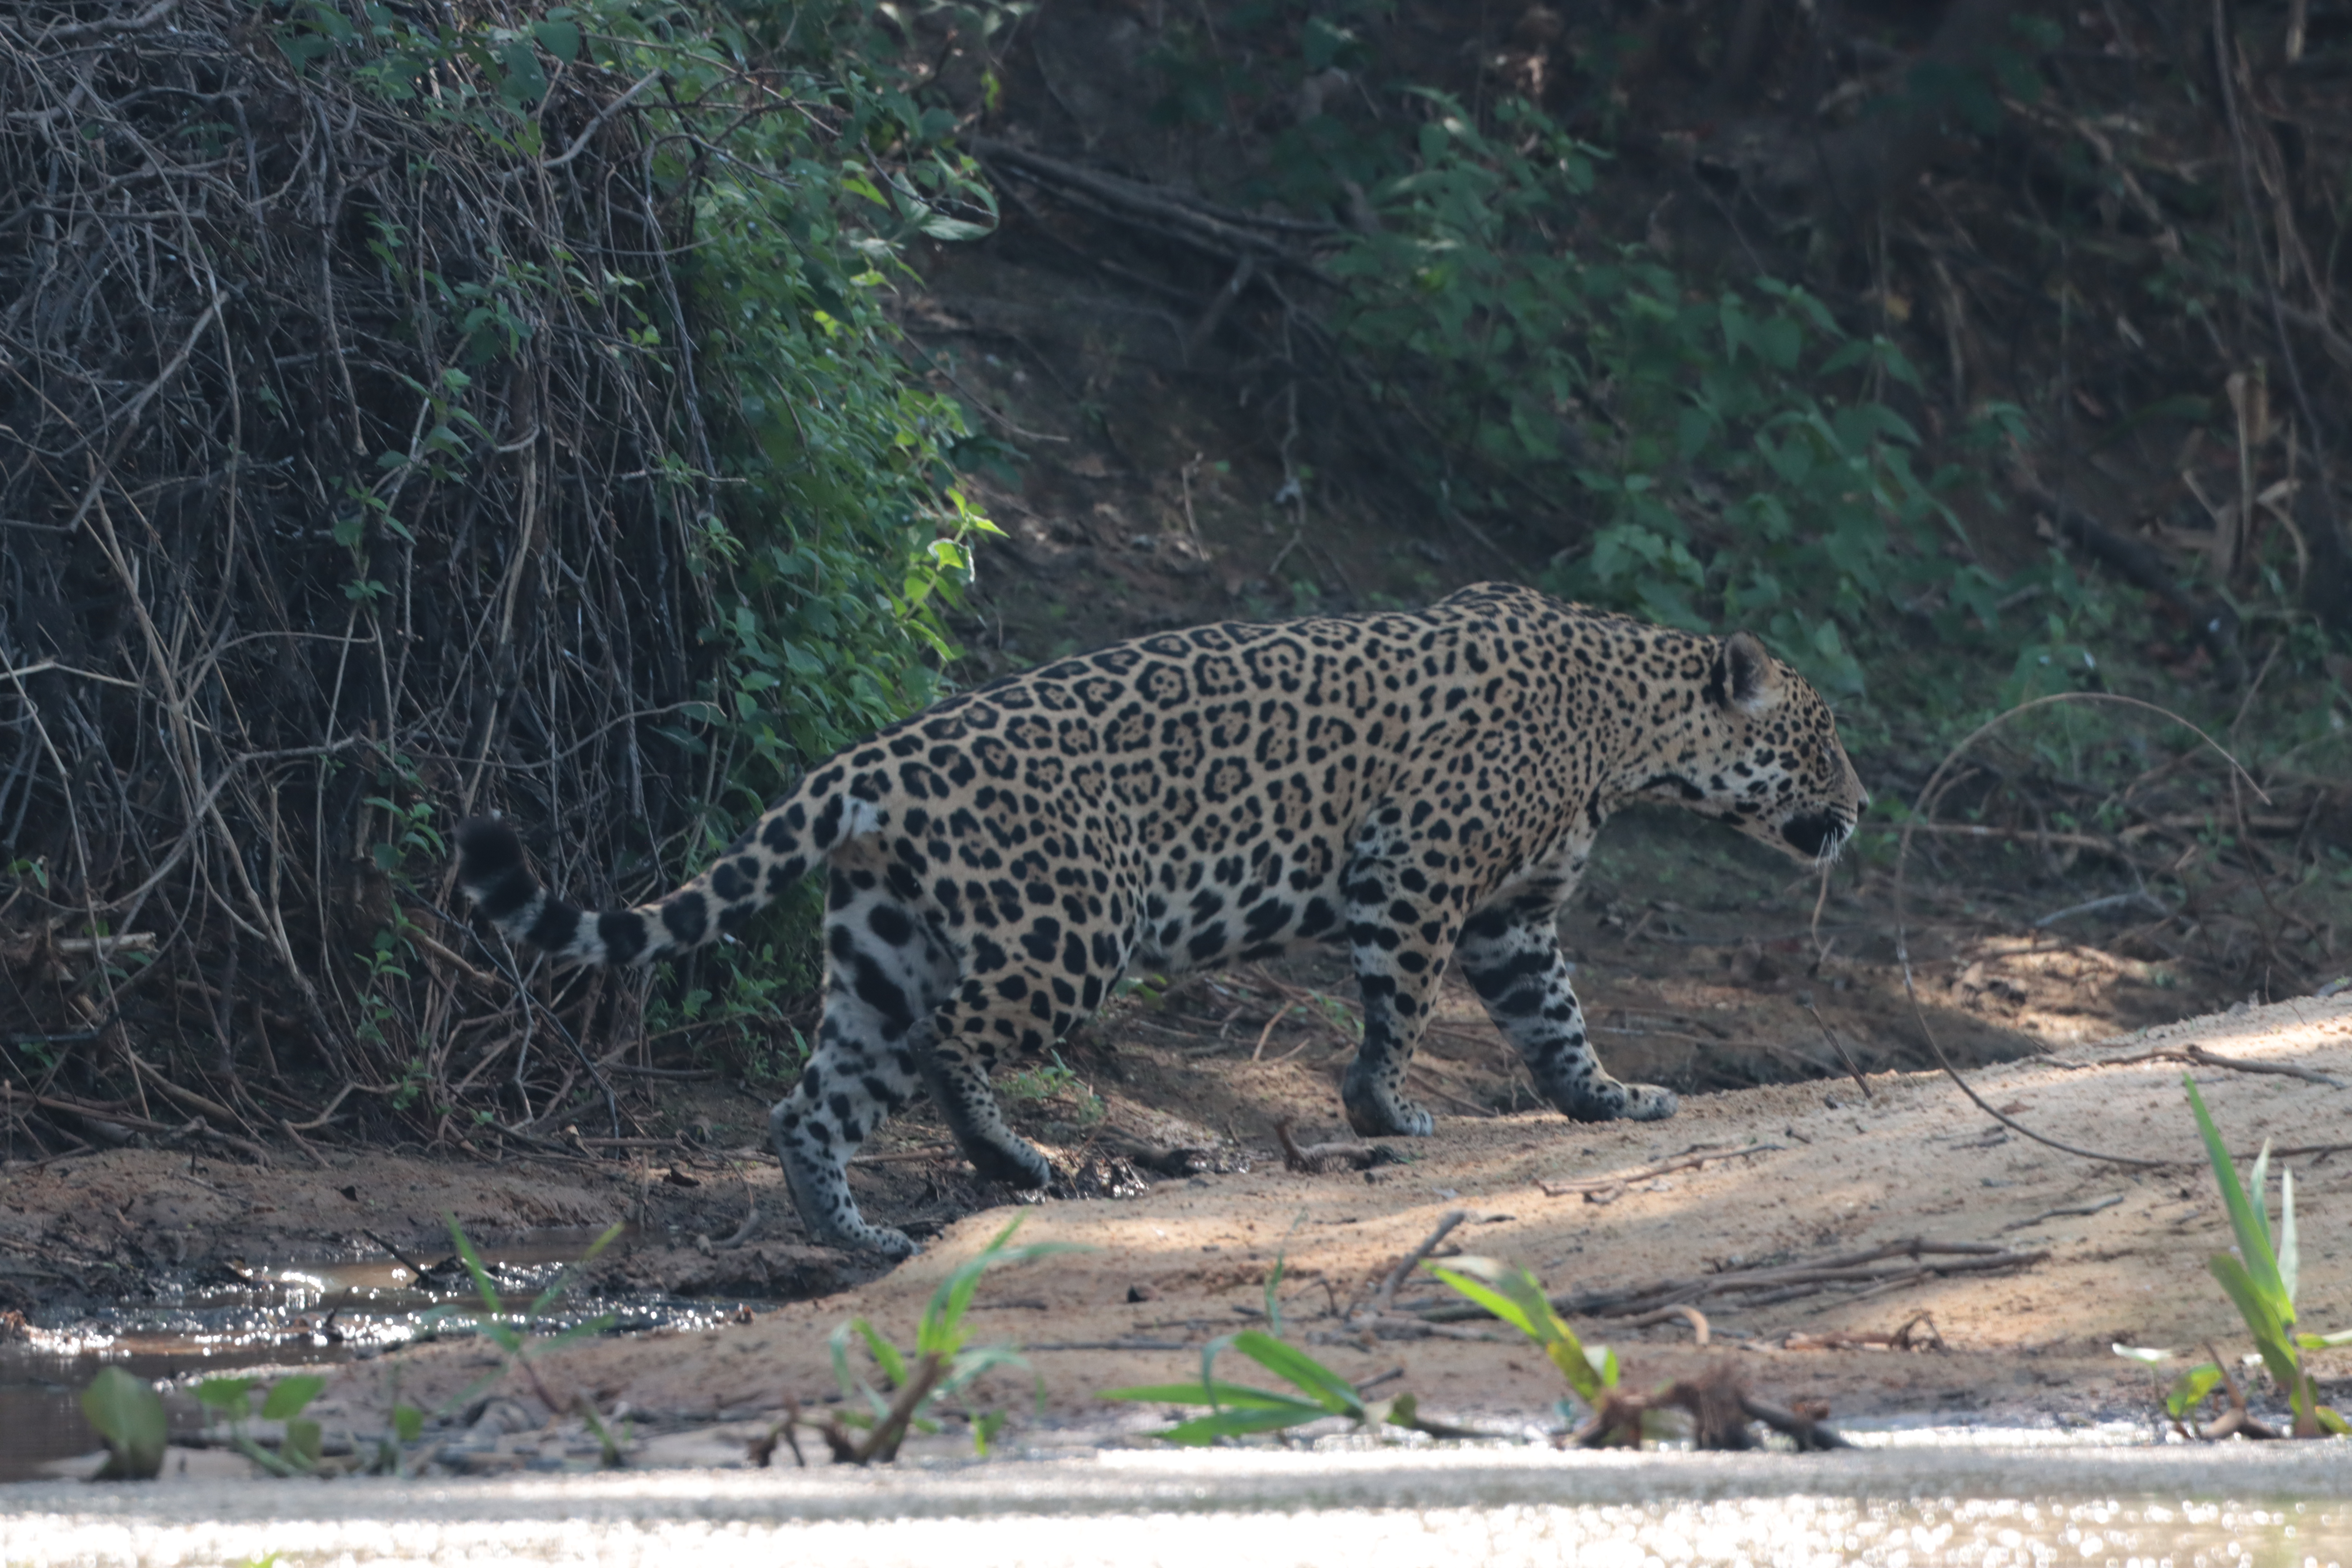
Jaguar: Saseka